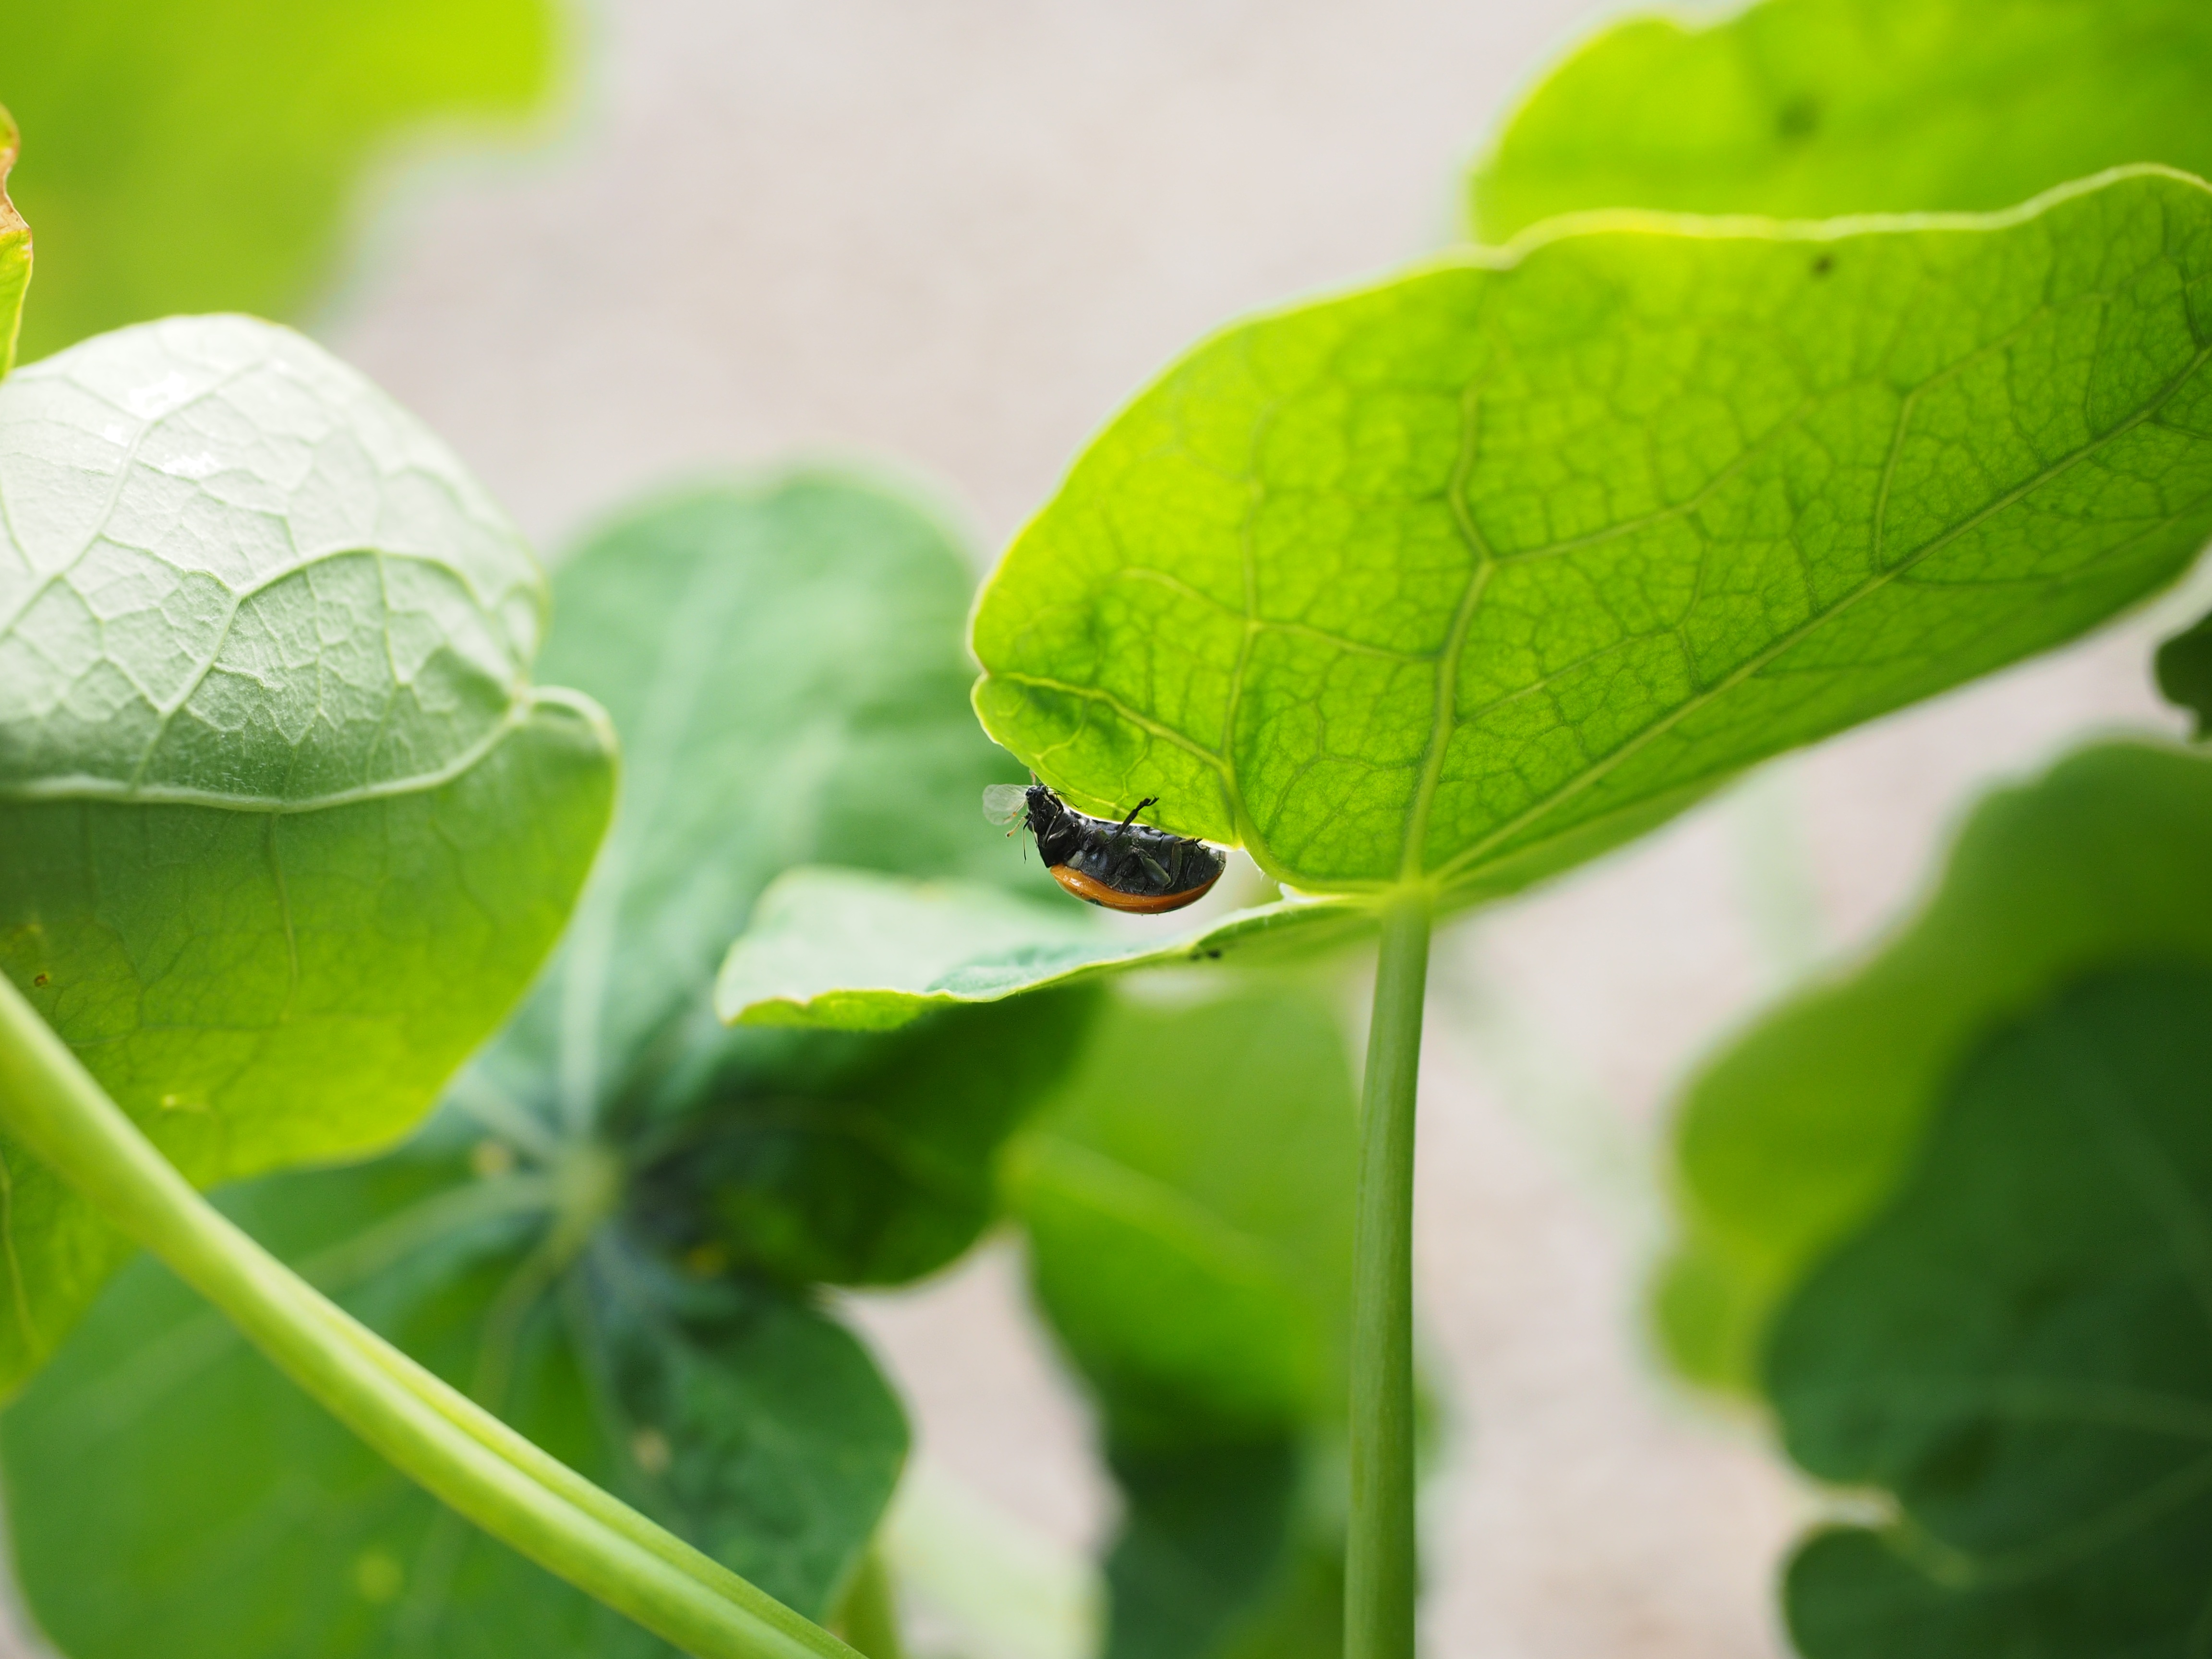
nature, leaf, flower, spring, green, red, insect, ladybug, botany, amphibian, eat, flora, fauna, invertebrate, caterpillar, close up, crawl, hunting, beetle, coccinellidae, macro photography, siebenpunkt, domed, krabbeltier, lice, siebenpunkt ladybird, coccinella septempunctata, elytron